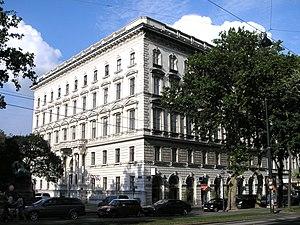
Johann Julius Romano, à partir de 1871 Romano von Ringe est un architecte autrichien.